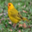
Label: bird